Pride & Prejudice (2005 film)

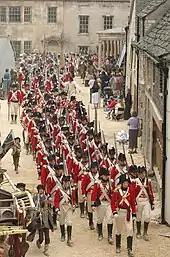
Stamford, Lincolnshire represented the fictional village of Meryton.

Known for her BAFTA Award-winning work on the 2004 film "Vera Drake", Jacqueline Durran was hired as the costume designer. She and Wright approached his film "as a difficult thing to tackle" because of their desire to distinguish it from the television adaptation. Due to Wright's dislike of the high waistline, Durran focused on later 18th-century fashions that often include a corseted, natural waistline rather than an empire silhouette (which became popular after the 1790s). A generational divide was established: the older characters dress in mid-18th-century fashions while the young wear "a sort of proto-Regency style of hair and dress".